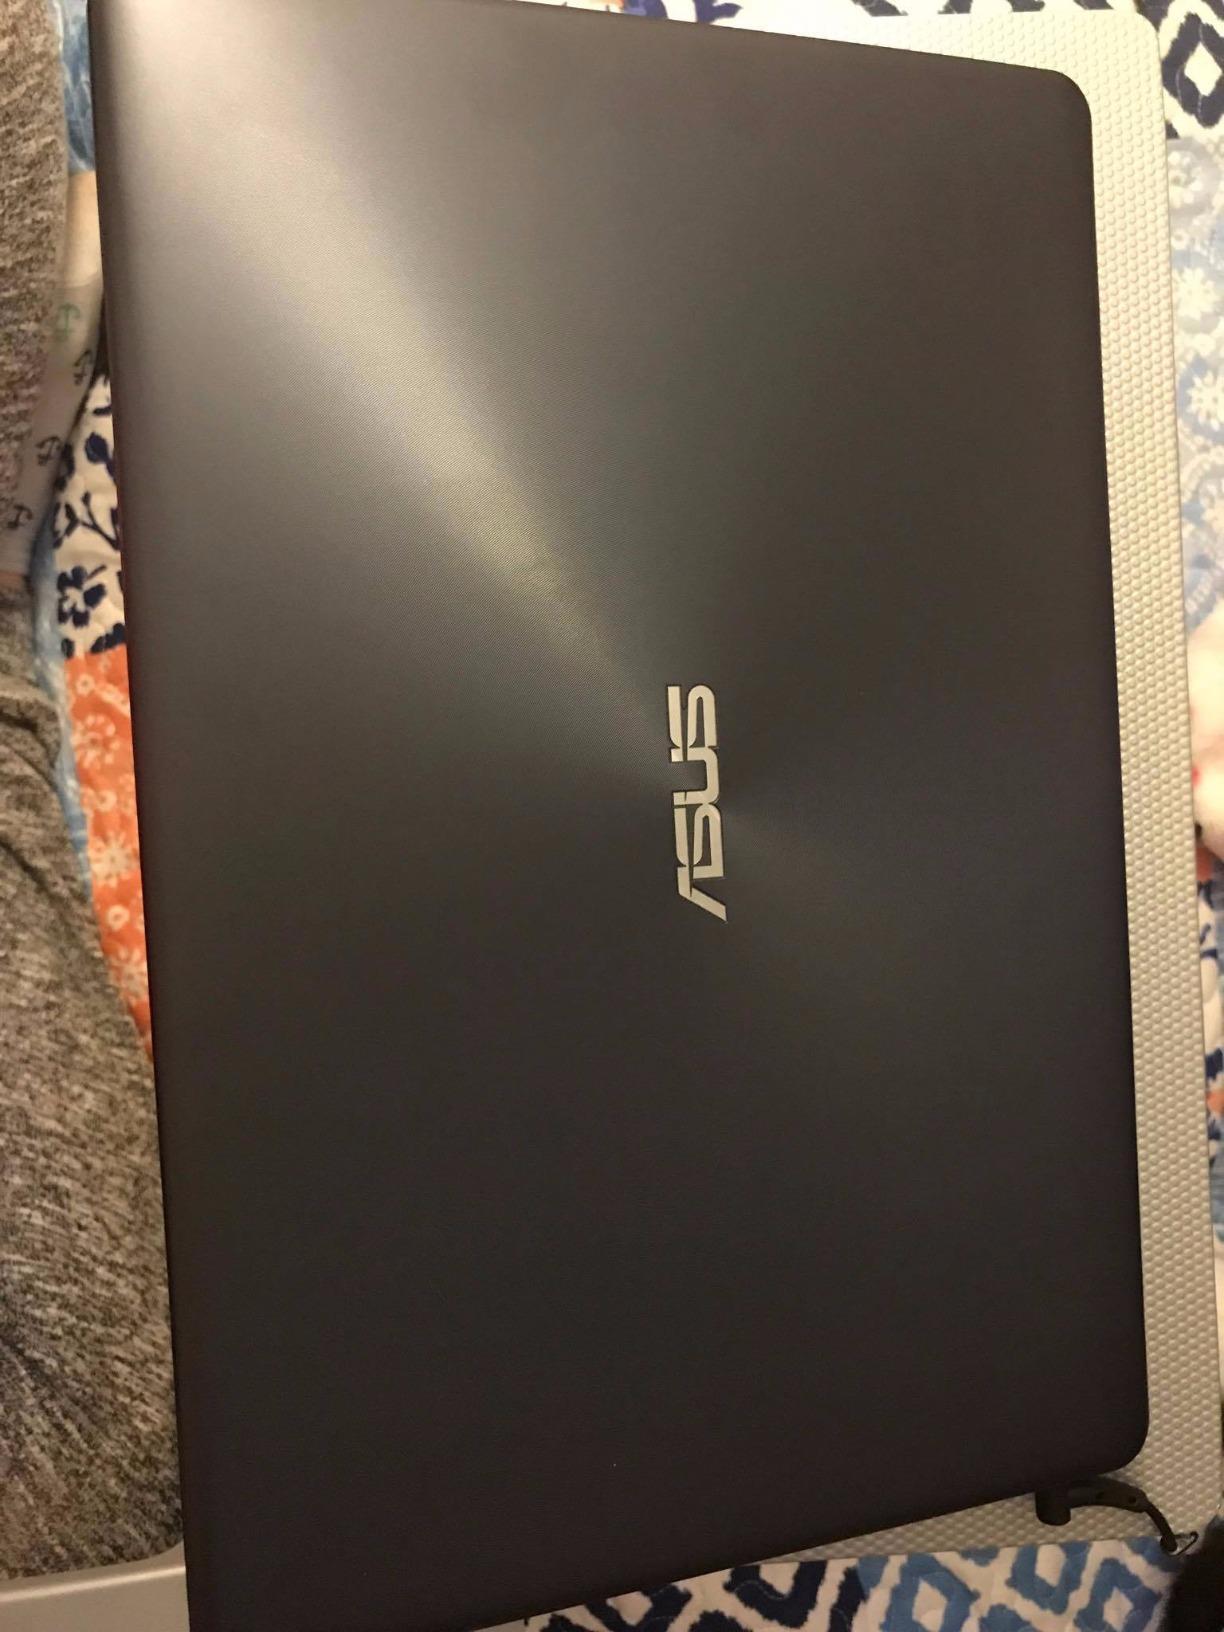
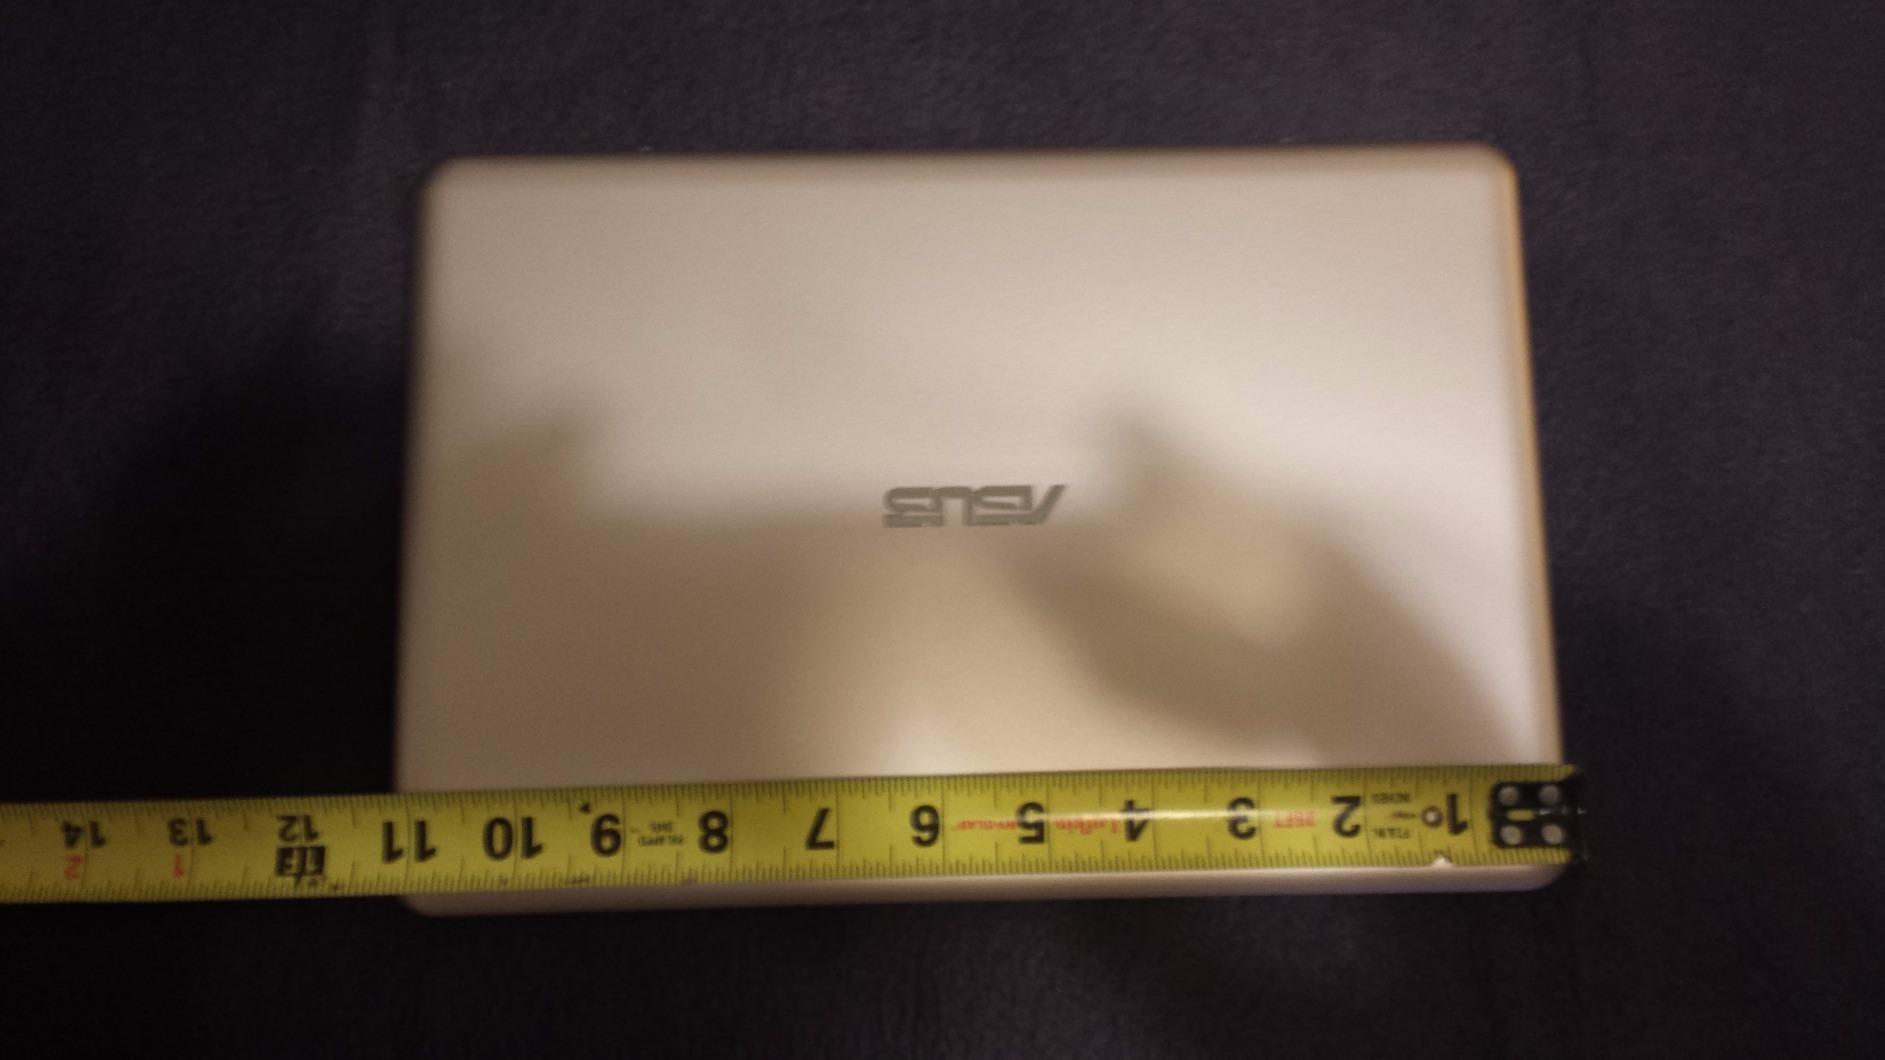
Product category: laptop
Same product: no